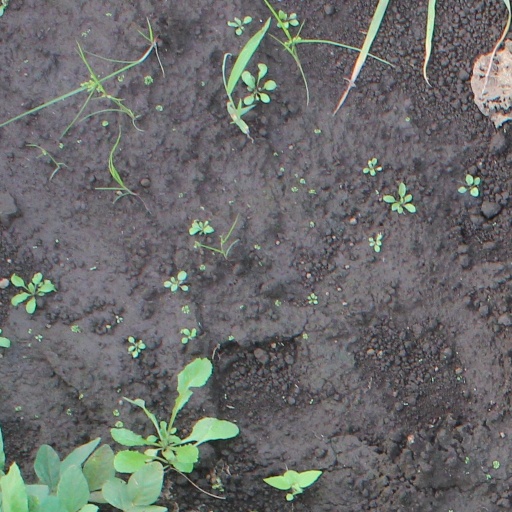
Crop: soybean